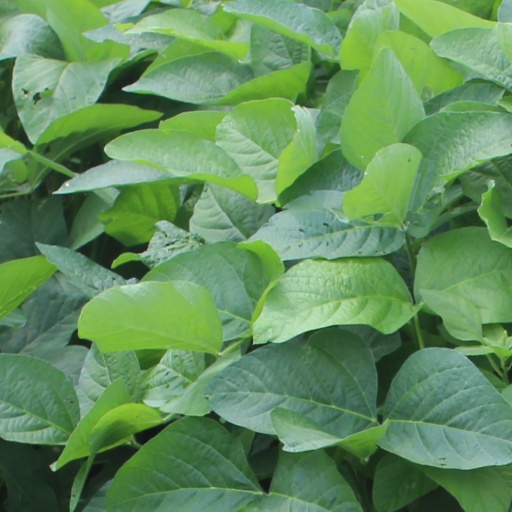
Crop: soybean